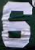
Number: 6